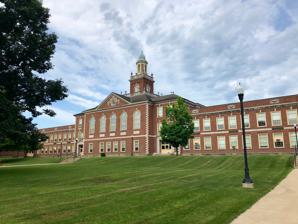
Building: Richmond High School (Richmond, Indiana)
Country: United States of America
Year built: 1941
Public high school in Richmond, Wayne County, Indiana, United States Richmond High School Address 380 Hub Etchison Parkway Richmond , Wayne County , Indiana 47374 United States Coordinates 39°49′19″N 84°54′06″W / 39.82194°N 84.90167°W / 39.82194; -84.90167 Information Type Public high school School district Richmond Community Schools Principal Rae Woolpy Faculty 81.97 (FTE) Grades 9-12 Enrollment 1,332 (2022-23) Student to teacher ratio 16.25 Color(s) Athletics conference North Central Team name Red Devils Newspaper The Register Yearbook The Pierian Website rhs .werrichmond .com Richmond High School U.S. National Register of Historic Places Show map of Indiana Show map of the United States Location Roughly bounded by N. 16th, E and A Sts., and alley west of N. 10th St. Area 15 acres (6.1 ha) Architectural style Colonial revival NRHP reference No. 15000602 Added to NRHP September 22, 2015 Richmond High School is a public high school in Richmond , Indiana , United States. It is the home of the Richmond Red Devils, who are members of the North Central Conference of the Indiana High School Athletic Association (IHSAA). Prior to 1939, the school was known as Morton High School in honor of Indiana's Civil War Governor, Oliver P. Morton . The current principal of Richmond High is Rae Woolpy. Facilities The former Morton High School building designed by William B. Ittner Boys' Basketball team in 1924. Future NFL Coach Weeb Ewbank , playing forward in his senior year, is fourth from right Built in 1939-1941, the Colonial revival -style school originally consisted of an academic building called Morton Hall, a gymnasium called Civic Hall, and McGuire Hall, which houses the Richmond Art Museum . After outgrowing the Civic Hall gymnasium, the Tiernan Center was built as the home to boys' and girls' basketball, volleyball, and wrestling. The old Civic Hall gymnasium was converted into the Civic Hall Performing Arts Center , an auditorium which seats 924 and is home to the Richmond Symphony Orchestra in addition to other school and civic performing arts events. The current building consists of 500,000 square feet for instruction and student support services. It was listed on the National Register of Historic Places in 2015. Academics Students can take AP courses in Biology, Calculus, Chemistry, English Language (composition), English Literature, Environmental Science, Government, US History, Physics, and Statistics.  Additionally, students can undertake dual-credit coursework to earn college credit while attending the high school. Current dual-credit options are available through Earlham College, Indiana University East, Indiana University, and Ivy Tech Community College. Athletics RHS offers numerous sports for student athletes. This includes baseball (boys'), basketball, cross-country, football, golf, gymnastics (girls'), soccer, softball (girls'), tennis, volleyball (girls'), and wrestling.  A bowling team for both boys and girls competes on the club level. State Championships Sport Year(s) Boys Basketball (1) 1992 Boys Cross Country (1) 1994 Boys Golf (5) 1941, 1993, 1996, 1997, 2003 Wrestling (1) 1958 Notable alumni Timmy Brown , former NFL running back and actor John Wilbur Chapman , evangelist Vice Admiral Terry Cross , Vice Commandant, United States Coast Guard Nathan Davis , former NFL player George Duning , Oscar-nominated composer Jack Everly , pops conductor, Indianapolis Symphony Orchestra Weeb Ewbank (Class of 1924), coach of the 1958 and 1959 NFL champion Baltimore Colts and the Super Bowl III champion New York Jets Vagas Ferguson , football player Paul Flatley , former NFL Rookie-of-the-Year ( Minnesota Vikings ) Norman Foster , actor, director Mary Haas , linguist Jeff Hamilton , jazz drummer Micajah C. Henley , roller skate maker William Holder , writer, author Baby Huey , popular music artist Charles A. Hufnagel , artificial heart valve inventor Dominic James , basketball player at Marquette University , 2006 Big East Rookie of the Year C. Francis Jenkins , television pioneer Jim Jones , founder-leader of Peoples Temple Melvyn "Deacon" Jones , blues organist Harry Keenan actor Esther Kellner , author Jim Logan , football player Johnny Logan , professional basketball player Lamar Lundy , football player, one of the L.A. Rams Fearsome Foursome Kenneth MacDonald , actor Dick Murley , former NFL player Daniel G. Reid , industrialist and philanthropist " Singin' Sam ", born Harry Frankel, radio star, minstrel Wendell Stanley , Nobel Prize winner Mel Thompson , college basketball player and coach Bo Van Pelt , professional golfer Burton J. Westcott , automobile manufacturer Gaar Williams , cartoonist Billy Wright , college basketball coach Wilbur Wright , aviation pioneer Jennifer Niven , Author "All The Bright Places" See also List of high schools in Indiana References